Walpole Street

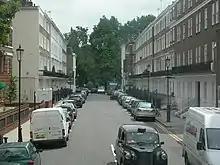
Walpole Street from King's Road, 2006

Walpole Street is a street in Chelsea, London, running north-west to south-east from King's Road to St Leonard's Terrace and Burton's Court.